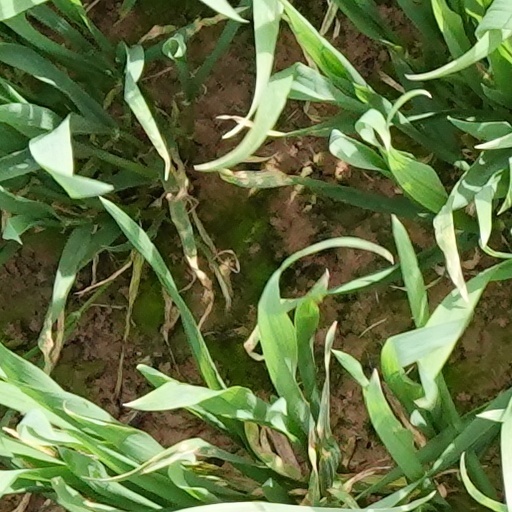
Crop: wheat